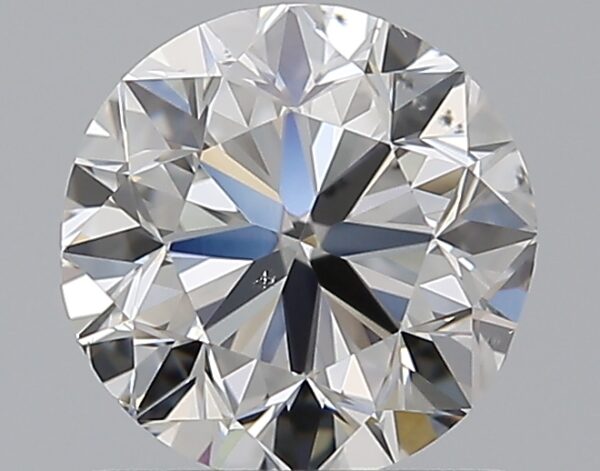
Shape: round
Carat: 0.9
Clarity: SI1
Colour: G
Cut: VG
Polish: EX
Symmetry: GD
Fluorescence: N
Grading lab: GIA
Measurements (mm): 5.9 x 6.01 x 3.86